Margarita Saldaña Hernández

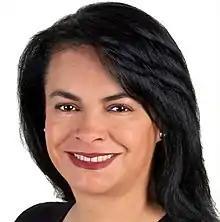

Margarita Saldaña Hernández (born 19 February 1964) is a Mexican politician affiliated with the PAN. As of 2013 she served as Deputy of both the LIX and LXII Legislatures of the Mexican Congress representing the Federal District.